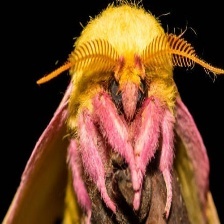
Species: ROSY MAPLE MOTH